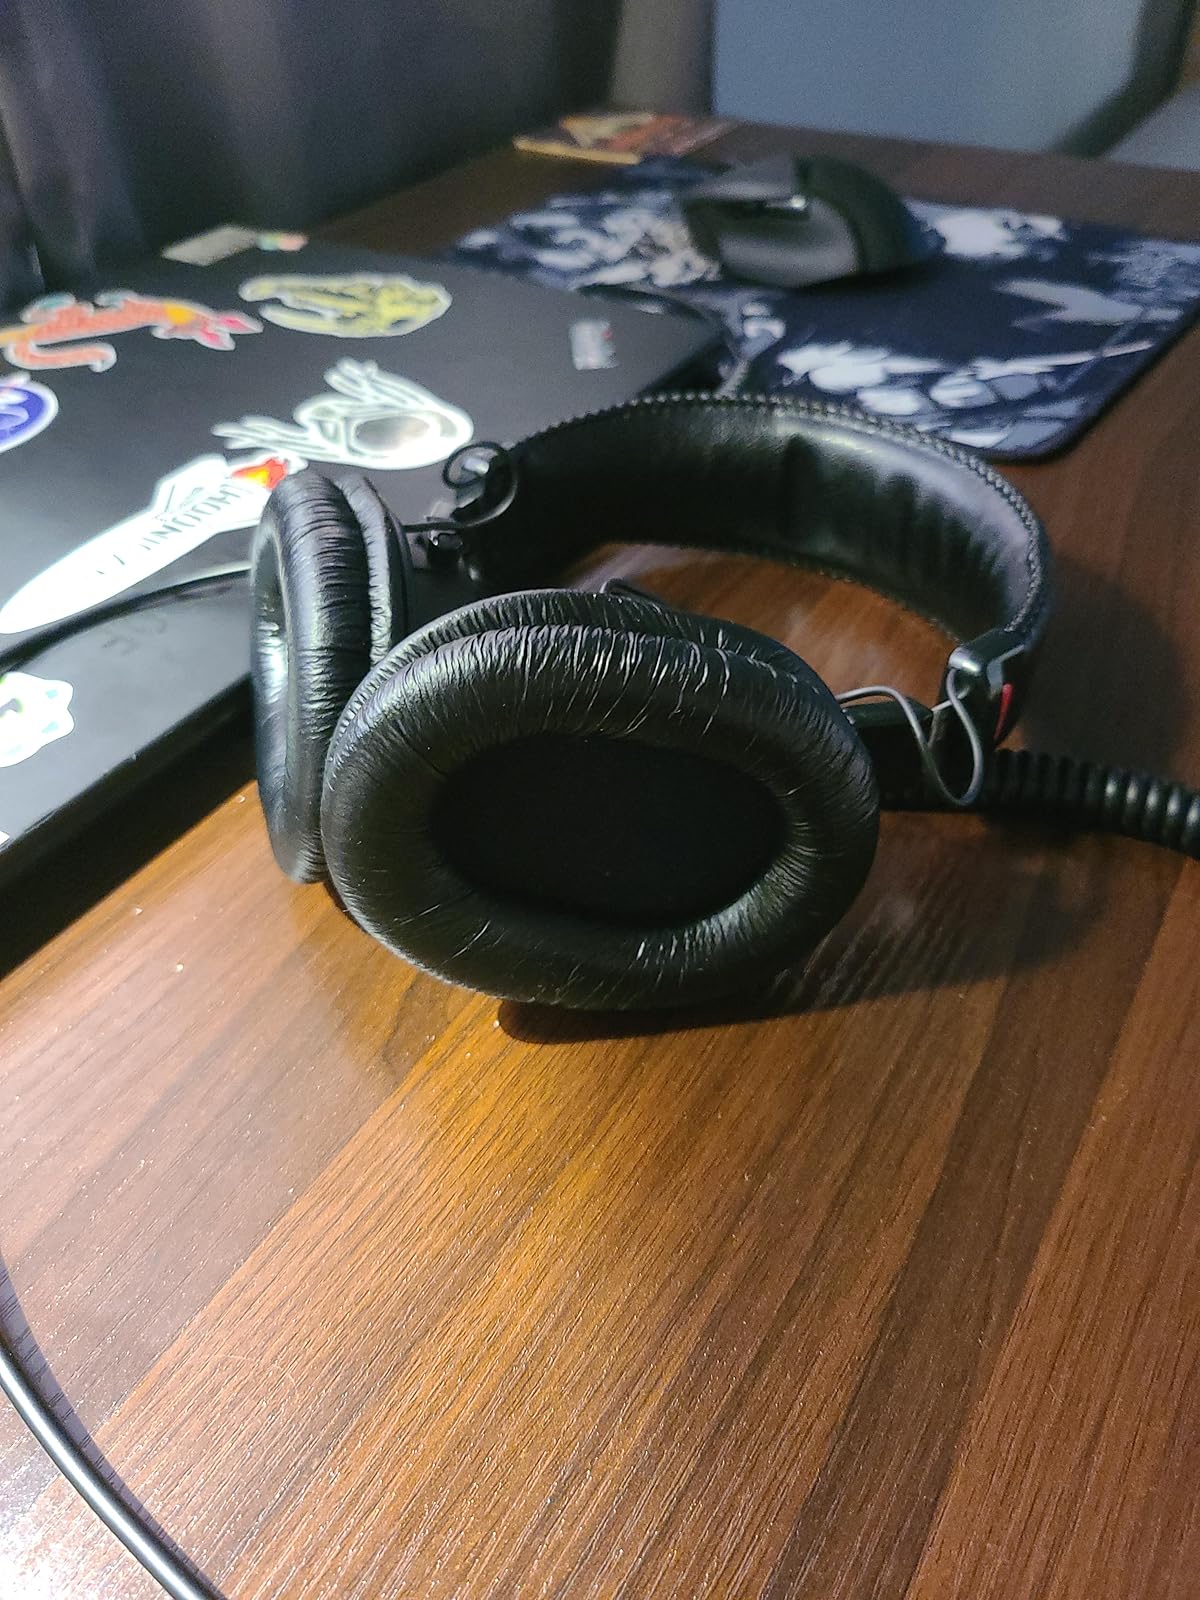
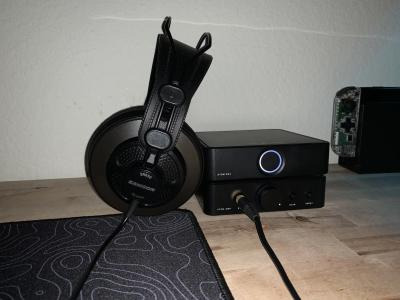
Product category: headphones
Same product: no